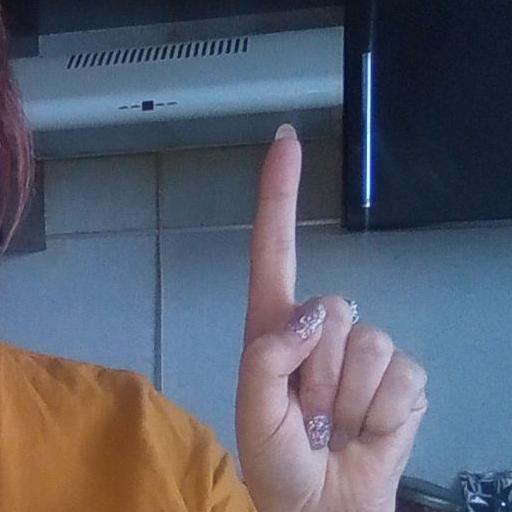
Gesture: one